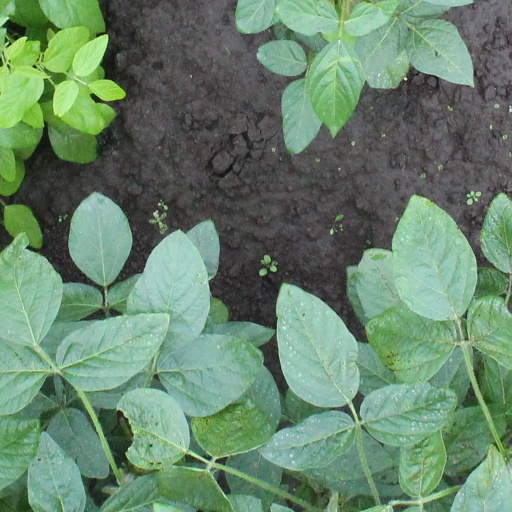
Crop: soybean